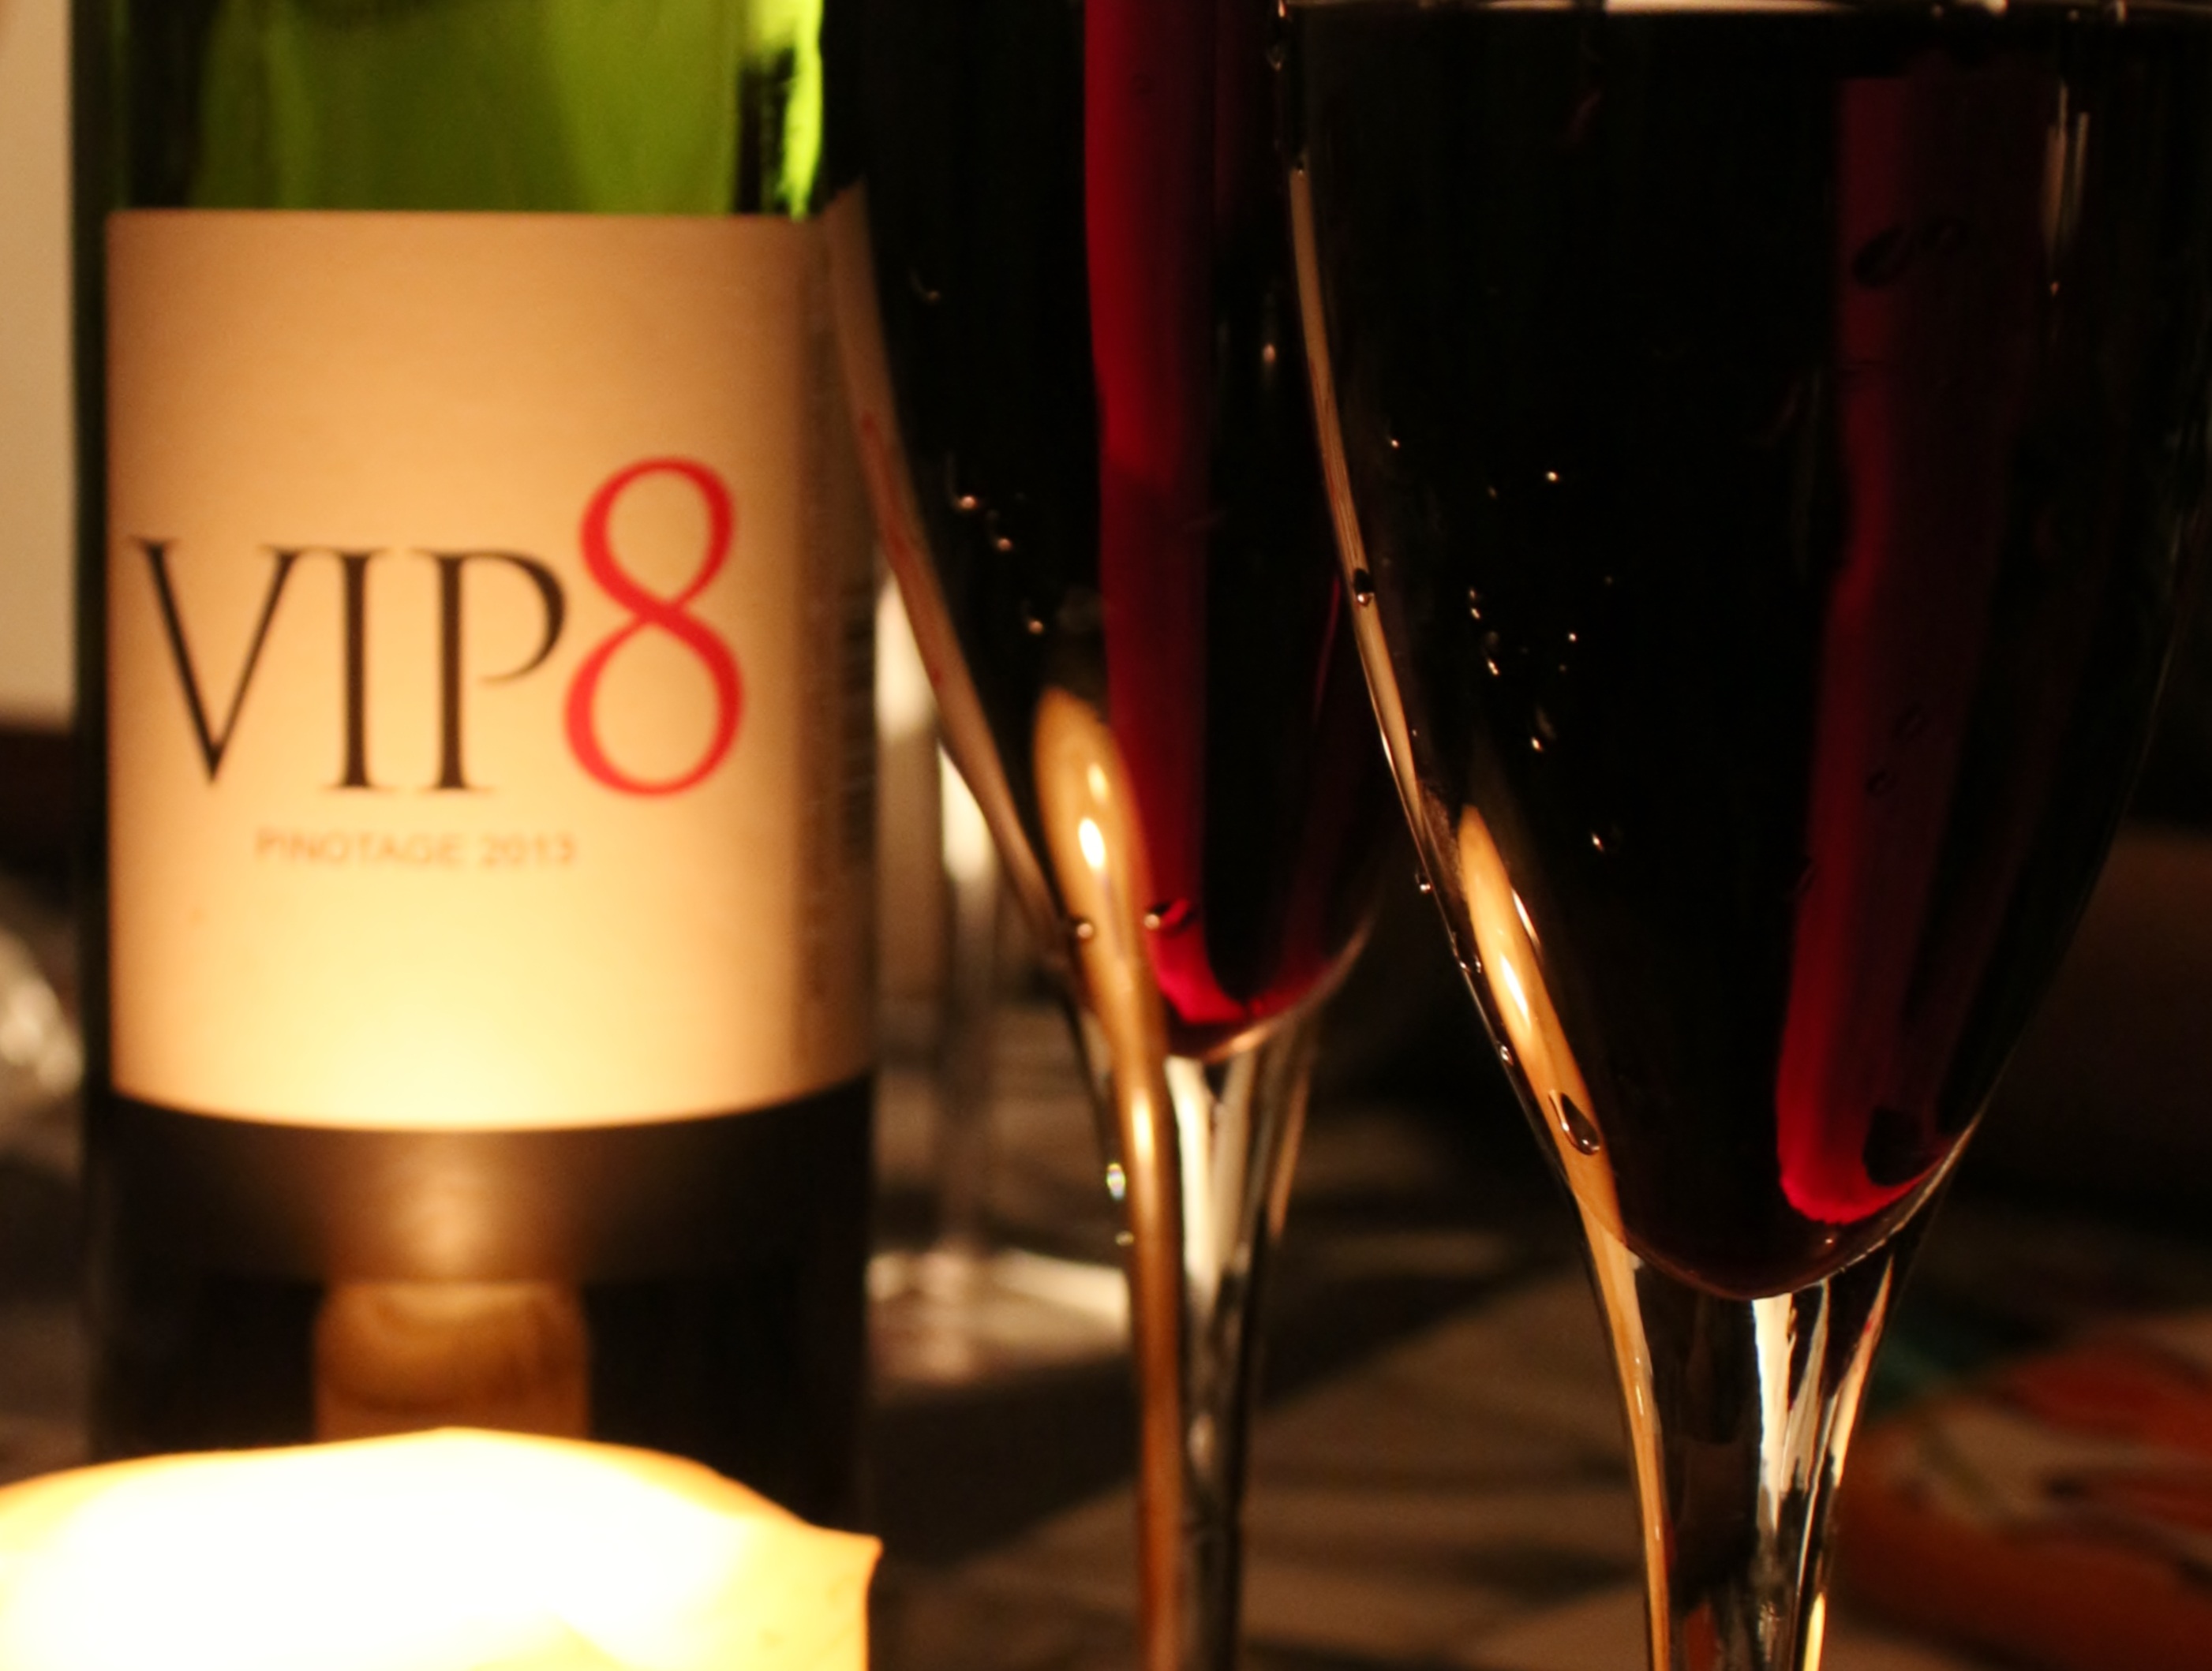
wine, glass, romantic, drink, red wine, alcohol, glasses, champagne, mood, candlelight, alcoholic beverage